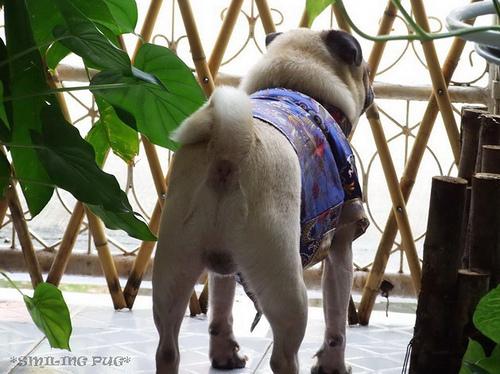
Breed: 798-n000130-pug